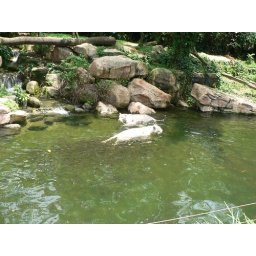
white tiger in water with school of fish following